Battle of the Göhrde

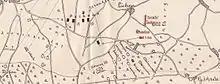
Attack of 3rd KGL Hussars & Rocket Battery

The French division under Pécheux decided to attack the allies. On the early afternoon of 18 September 1813, it reached the Steinker Höhen (Steinker Heights) in Nahrendorf and gave battle. Whilst Wallmoden's infantry attacked the centre, Dornberg with the KGL cavalry and artillery attacked the enemy's left. However, Dornberg brought the guns and rockets into action at too great a range; their fire was ineffective and General Lyon's infantry attack was held up. The French began to retire, formed in squares, and Strangways advanced to bring the rockets into action "close under the fire of the enemy’s infantry". The 3rd KGL Hussars broke two squares and the rockets spread such terror through the retiring ranks that order could no longer be preserved, and breaking, the French fled in all directions.